Bambalang (village)

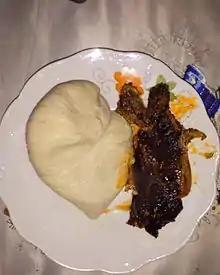
Common meal in Bambalang

Bambalang people boost a lot of cultural heritage including the Bambalang language. The Chrambouh, though, inter-spaced between the culture of the Mbaw Yakum People and that of Bamoun, because Bamoun's descendants occupy part of the Bambalang land. Quarters predominantly inhabited by Bamoun's descendants include: Mbissa Island, Mbashie, Njono, Mbafu, Nkeshi Island, Mbapishie with others living in some quarters. However, beside the culture of the Bamoun people, they respect the Bambalang culture and identify themselves as Bambalang people..